Australian swellshark

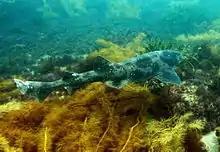
An Australian swellshark off Victoria; this species is abundant within its range.

The most abundant catshark species in the coastal waters of southern Australia, the Australian swellshark is a generally sluggish swimmer that is more active at night. During the day, it is often found resting singly or in groups under ledges or inside caves. Tracking studies have shown that some individuals are continuously active for months at a time, while others alternate activity with periods of stationary rest lasting up to five days. Most Australian swellsharks present within a given region tend to remain there year-round, frequenting established feeding areas or preferred habitats. On the other hand, a minority of sharks have been recorded covering distances of up to . This extremely hardy species can survive for more than a day out of water.